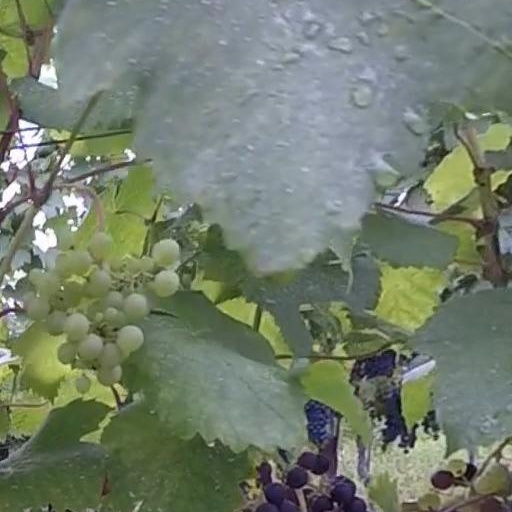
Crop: grape